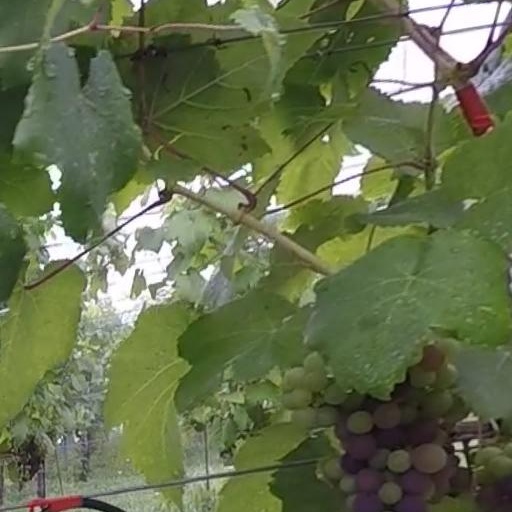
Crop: grape